List of NFL annual scoring leaders

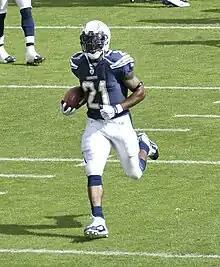
LaDainian Tomlinson holds the single-season scoring record with 186 in .

In American football, scoring can be achieved via touchdown (six points), a field goal (three points), a safety (two points), or by conversion try. After a touchdown is scored, a team will attempt a conversion try, often called the point after touchdown (PAT), for either one or two points. The National Football League (NFL) did not begin keeping official records until the 1932 season. In addition to the NFL scoring leaders, league record books recognize the scoring leaders of the American Football League (AFL), which operated from 1960 to 1969 before being absorbed into the NFL in 1970. For statistical purposes, a player is credited with points scored when they kick a field goal, cause a safety, convert a PAT, or score a touchdown.